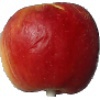
Label: red_yellow_apple